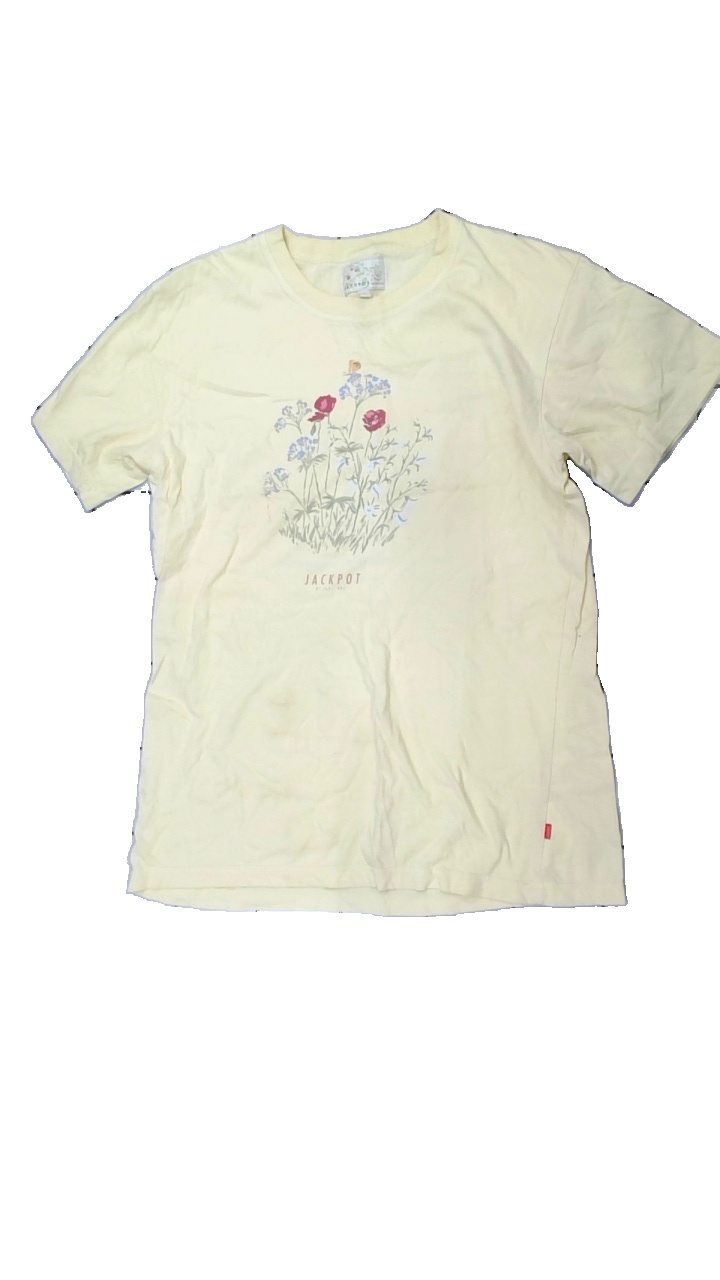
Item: T-shirt (Ladies)
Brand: Jackpot
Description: gul t-shirt med blommor på, fläckar fram, sned i söm
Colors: Yellow, Blue, Green, Multicolor
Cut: Regular
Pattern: Floral print
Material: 100% cotton
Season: All
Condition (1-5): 2
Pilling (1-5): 5
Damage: fläckar
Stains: Major
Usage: Export
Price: <50